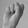
ASL letter: S